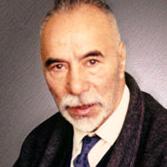
Age: 71